Describe the emotion expressed in this image:  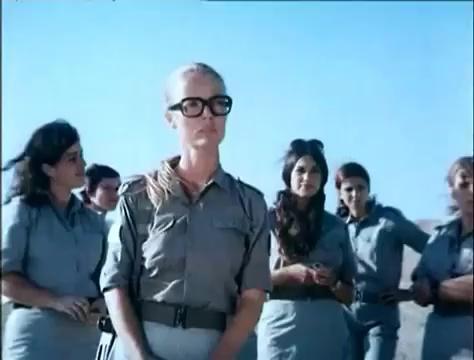
This person displays Pain, valence and arousal with low intensity.